Biljarda

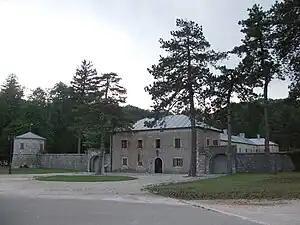
Biljarda

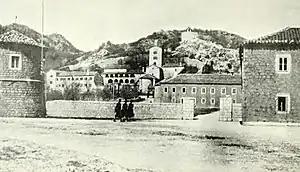
Biljarda and the Cetinje monastery at the start of the 20th century

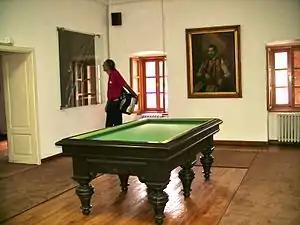
The pool table inside the palace

Biljarda (Serbian and Montenegrin Cyrillic: Биљарда) is a (former) royal residence in Cetinje, the historic capital of Montenegro. The palace is located in the historic center of Cetinje, near the Cetinje Monastery.